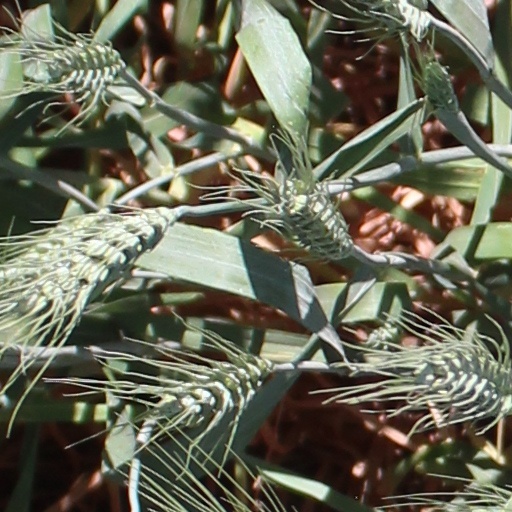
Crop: wheat